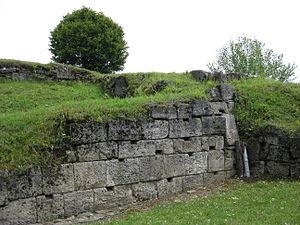
Orăștioara de Sus est une commune de l'ouest de la Roumanie, située dans le județ de Hunedoara, en Transylvanie.